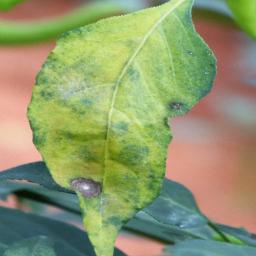
Label: cercospora